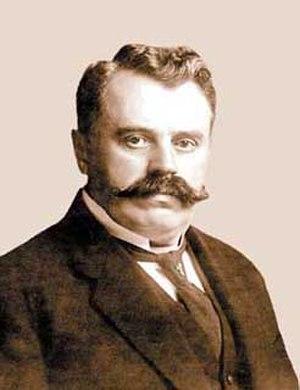
František Udržal est un homme politique tchécoslovaque. Il est premier ministre de février 1929 à octobre 1932.